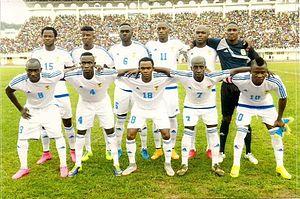
Equipe de la centrafrique
L'équipe de République centrafricaine de football est constituée par une sélection des meilleurs joueurs centrafricains sous l'égide de la Fédération centrafricaine de football. L'équipe joue ses matchs au Complexe Sportif Barthélemy Boganda.